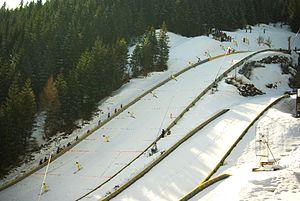
Le saut à ski est un sport d’hiver dans lequel les skieurs descendent une pente sur une rampe pour décoller, essayant d’aller aussi loin que possible. En addition à la longueur, les juges donnent des points pour le style en vol et l'atterrissage du sauteur. Les skis utilisés sont longs et larges.
Marco Pichlmayer est un spécialiste autrichien du combiné nordique en activité. Il fait ses débuts en Coupe du monde en mars 2006 à Lahti et a obtenu deux podiums en relais en Allemagne. Il prend sa retraite en 2016.